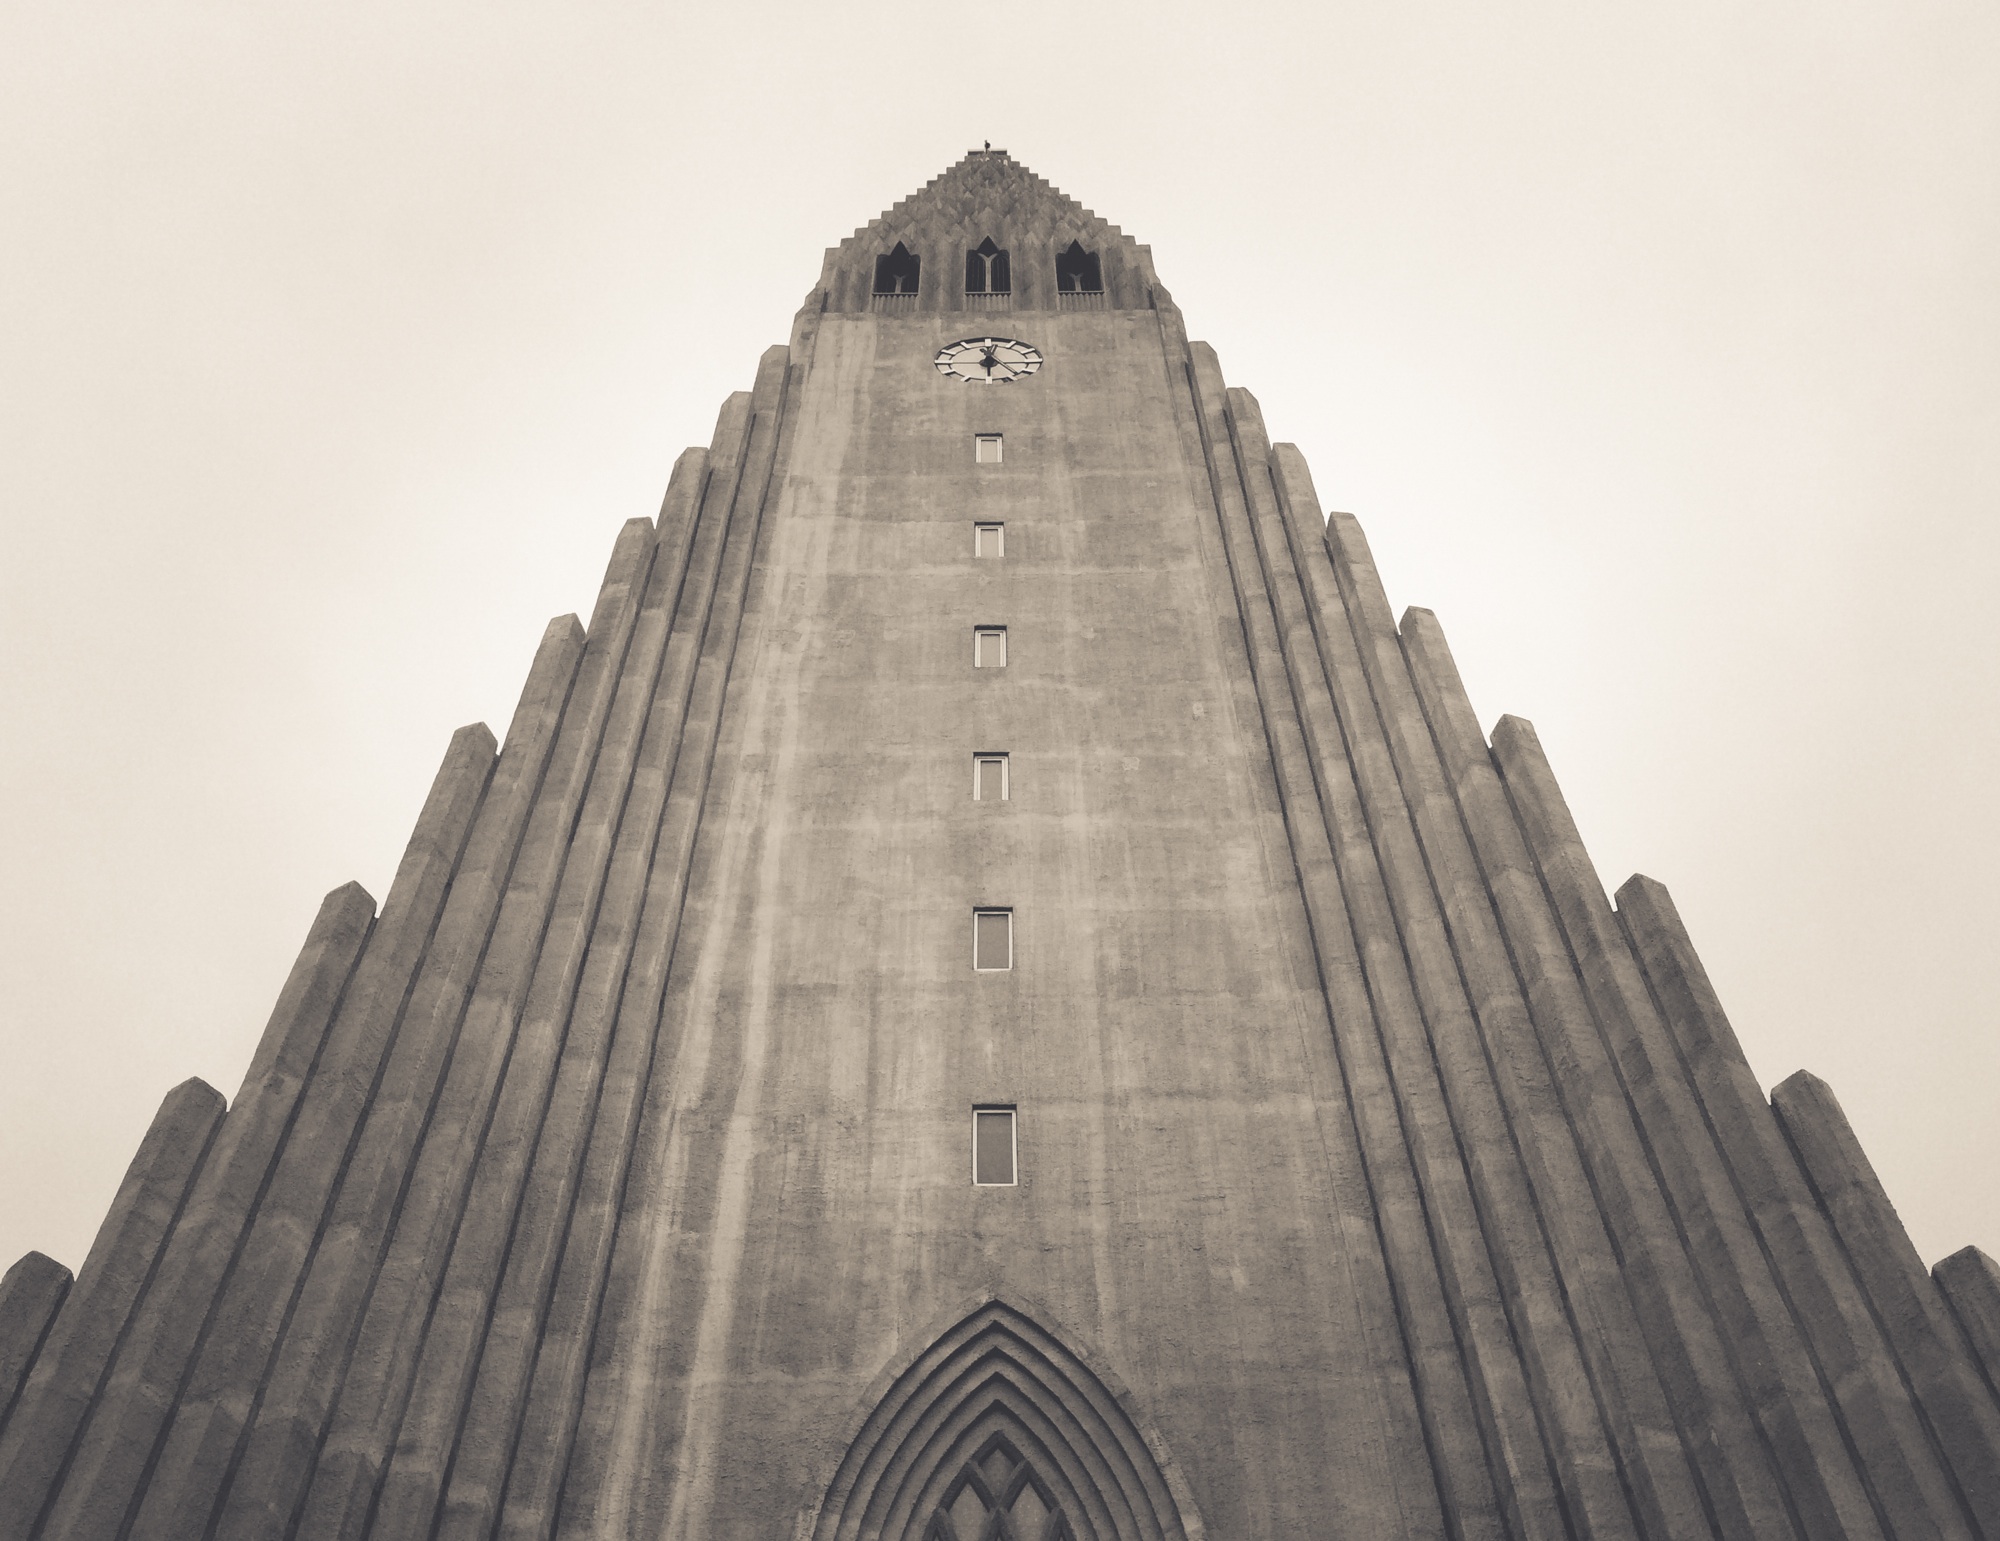
architecture, building, skyscraper, monument, tower, landmark, cathedral, tower block, place of worship, temple, spire, symmetry